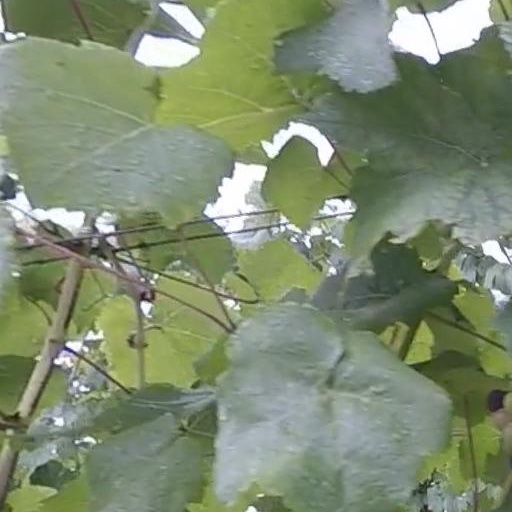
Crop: grape